Denis Yakuba

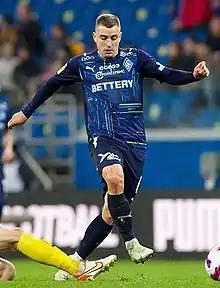
Yakuba with Krylia Sovetov Samara in 2022

Denis Yevgenyevich Yakuba (born 26 May 1996) is a Russian football player who plays as a defensive midfielder.